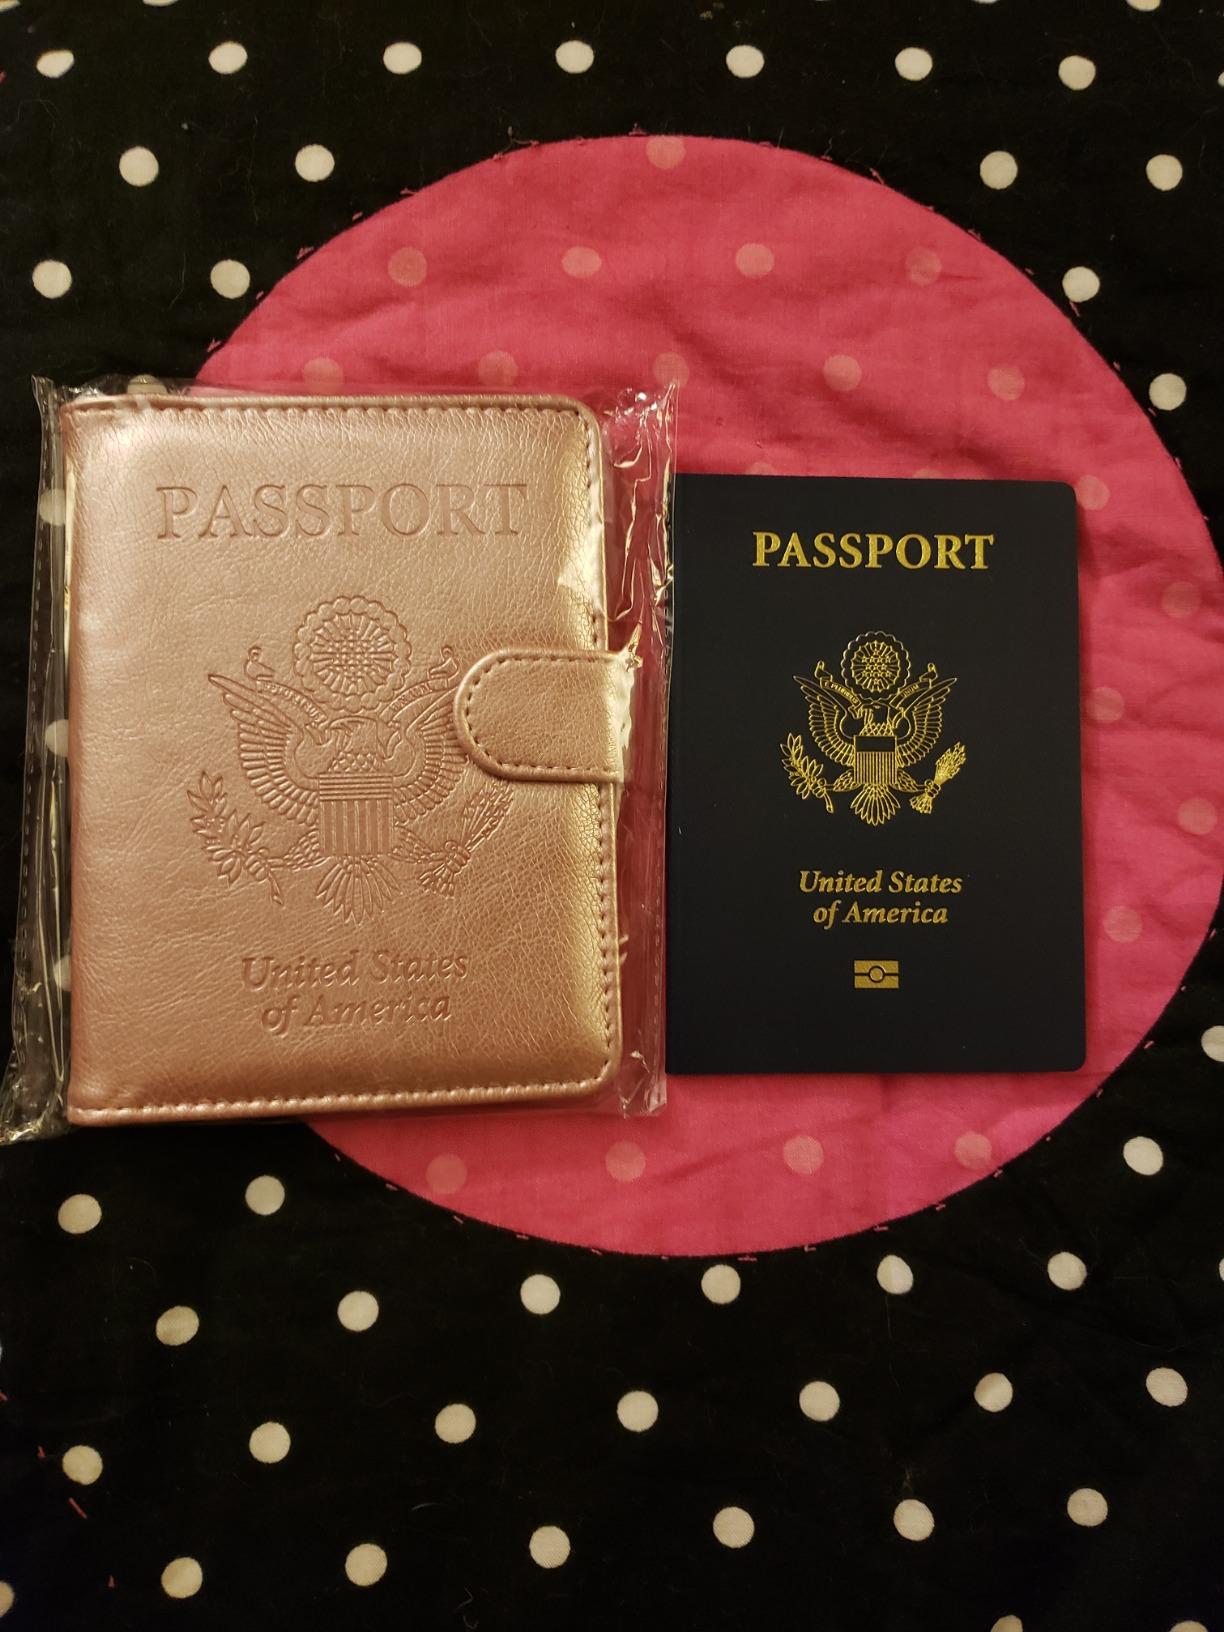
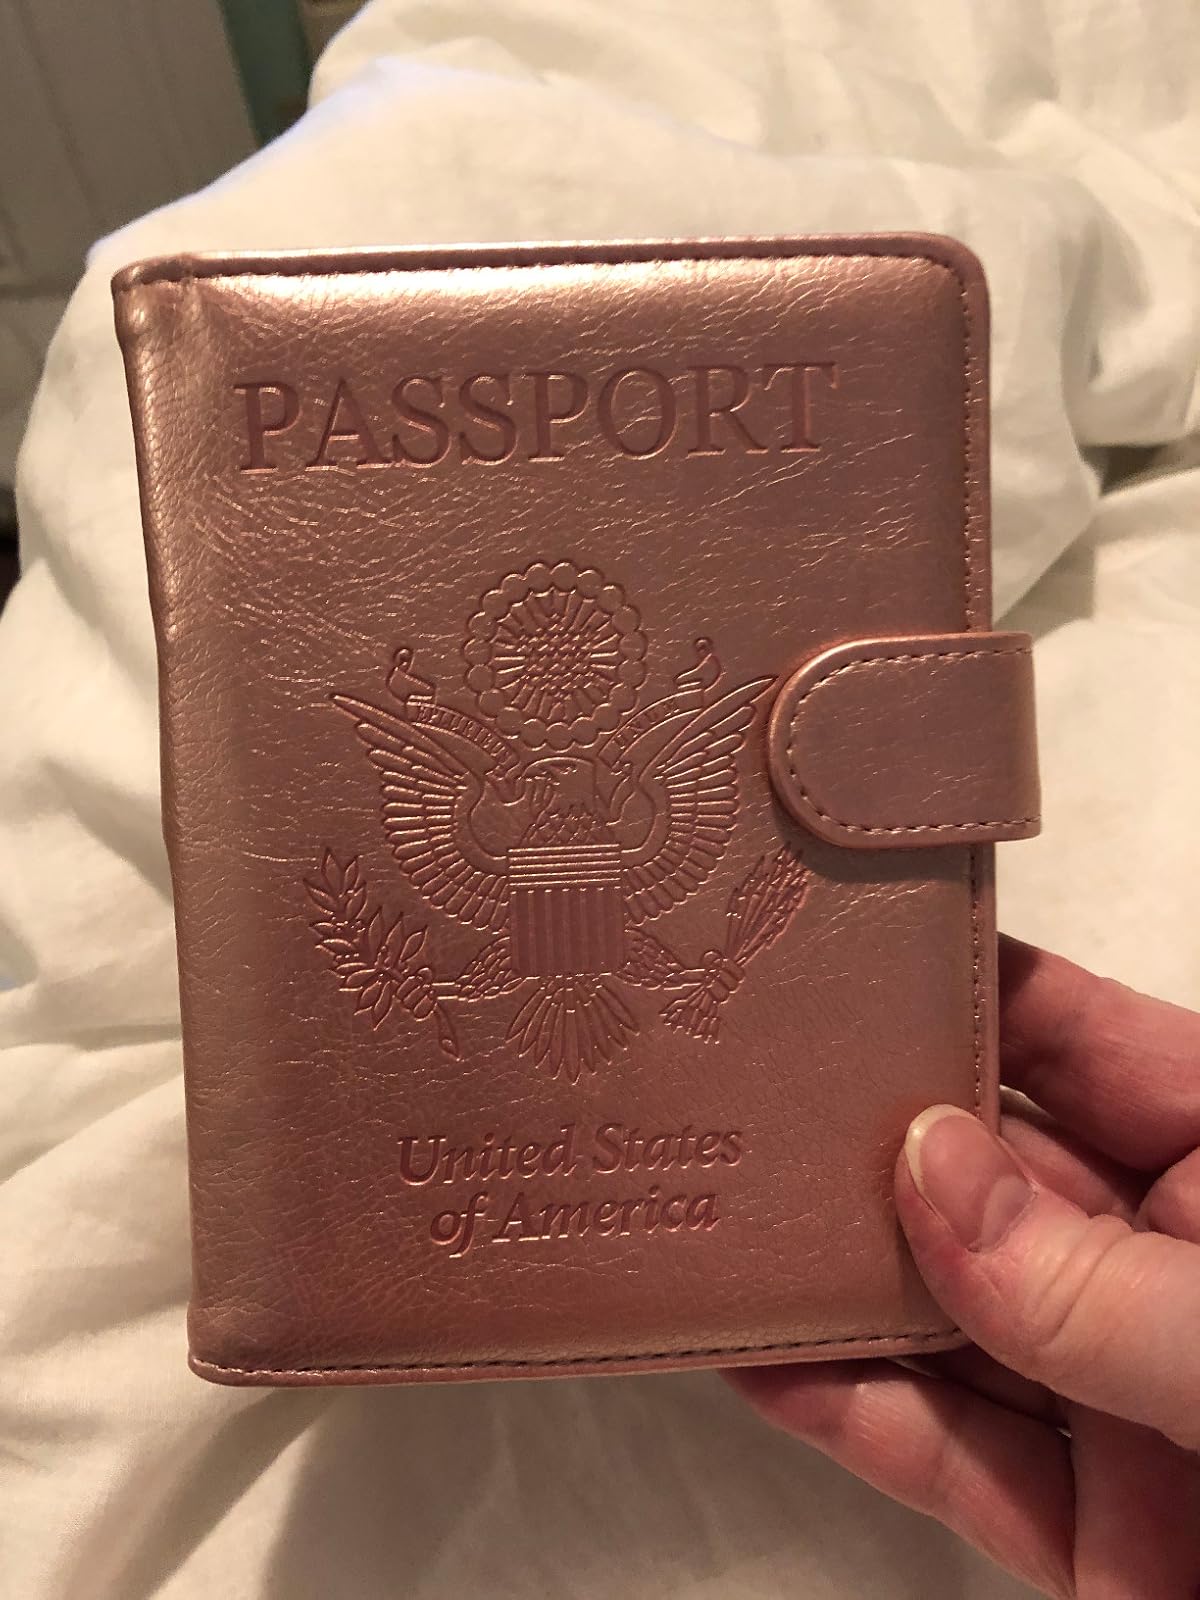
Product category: accessories_wallet
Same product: yes